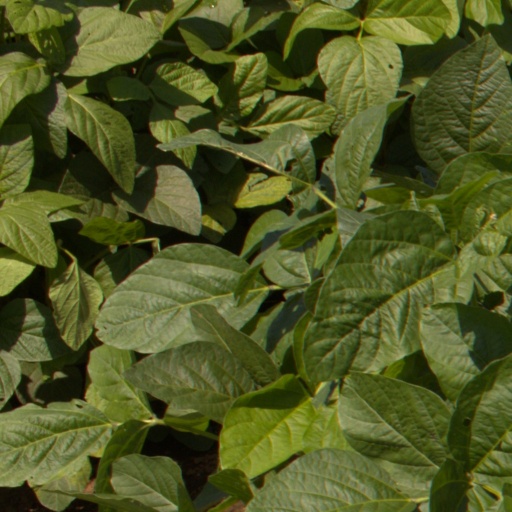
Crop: soybean